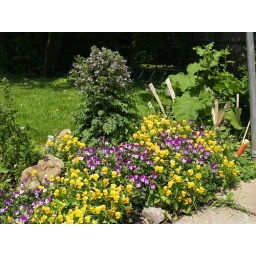
Scott took these pictures of our flowers and house in July 2006.